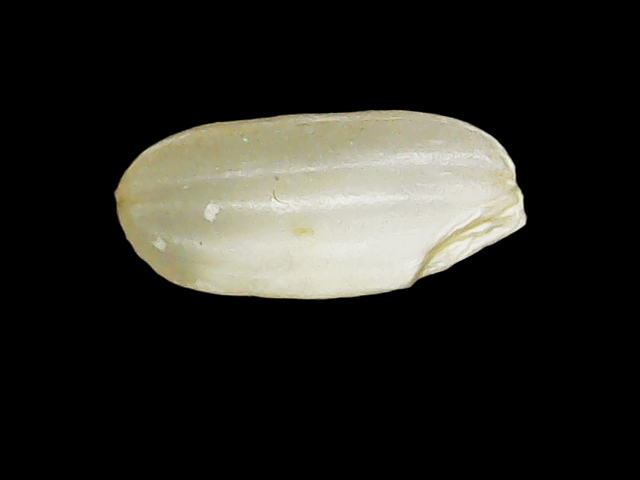
Rice variety: Binadhan8